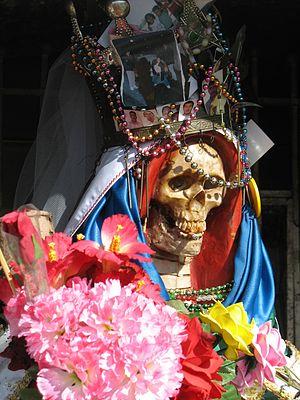
Nuestra Señora de la Santa Muerte, ou Santísima Muerte, est un personnage du folklore mexicain.